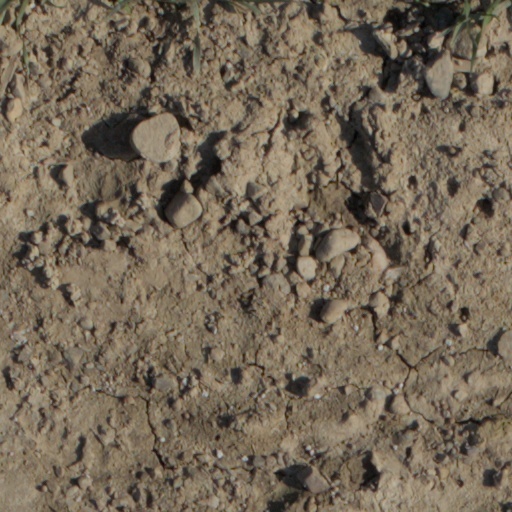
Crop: wheat